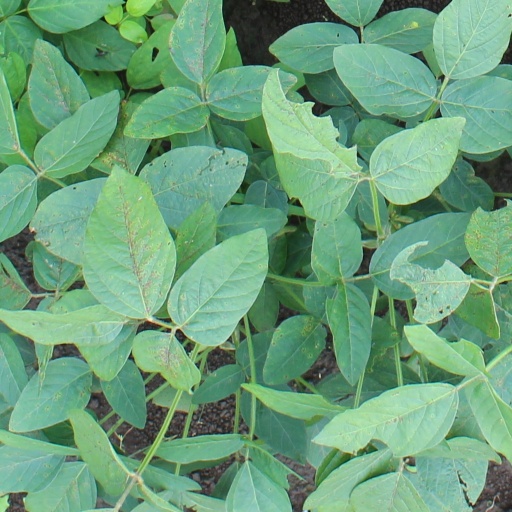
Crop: soybean